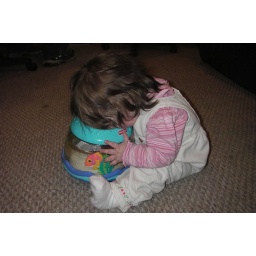
Alyssa looks like a cat going after a Fish in a fish bowl!